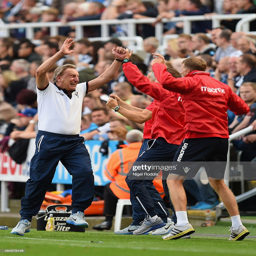
football player turns to celebrate with his coaching staff after soccer player scored their third goal and equaliser in stoppage time during the match